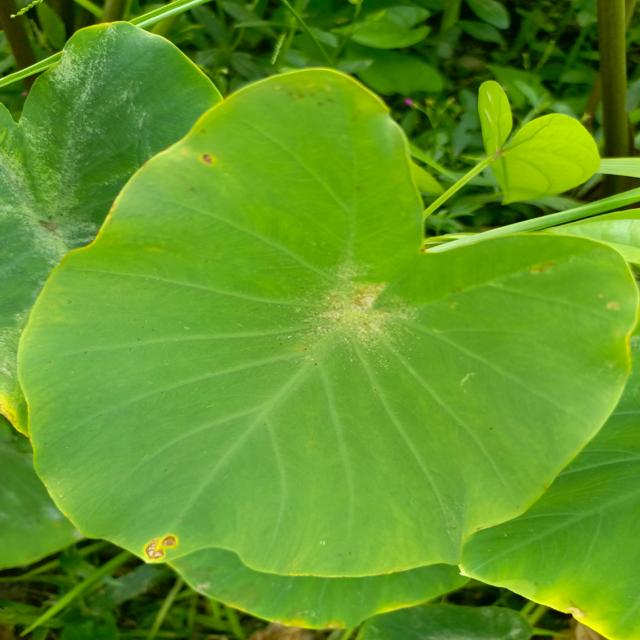
Label: Early_Blight